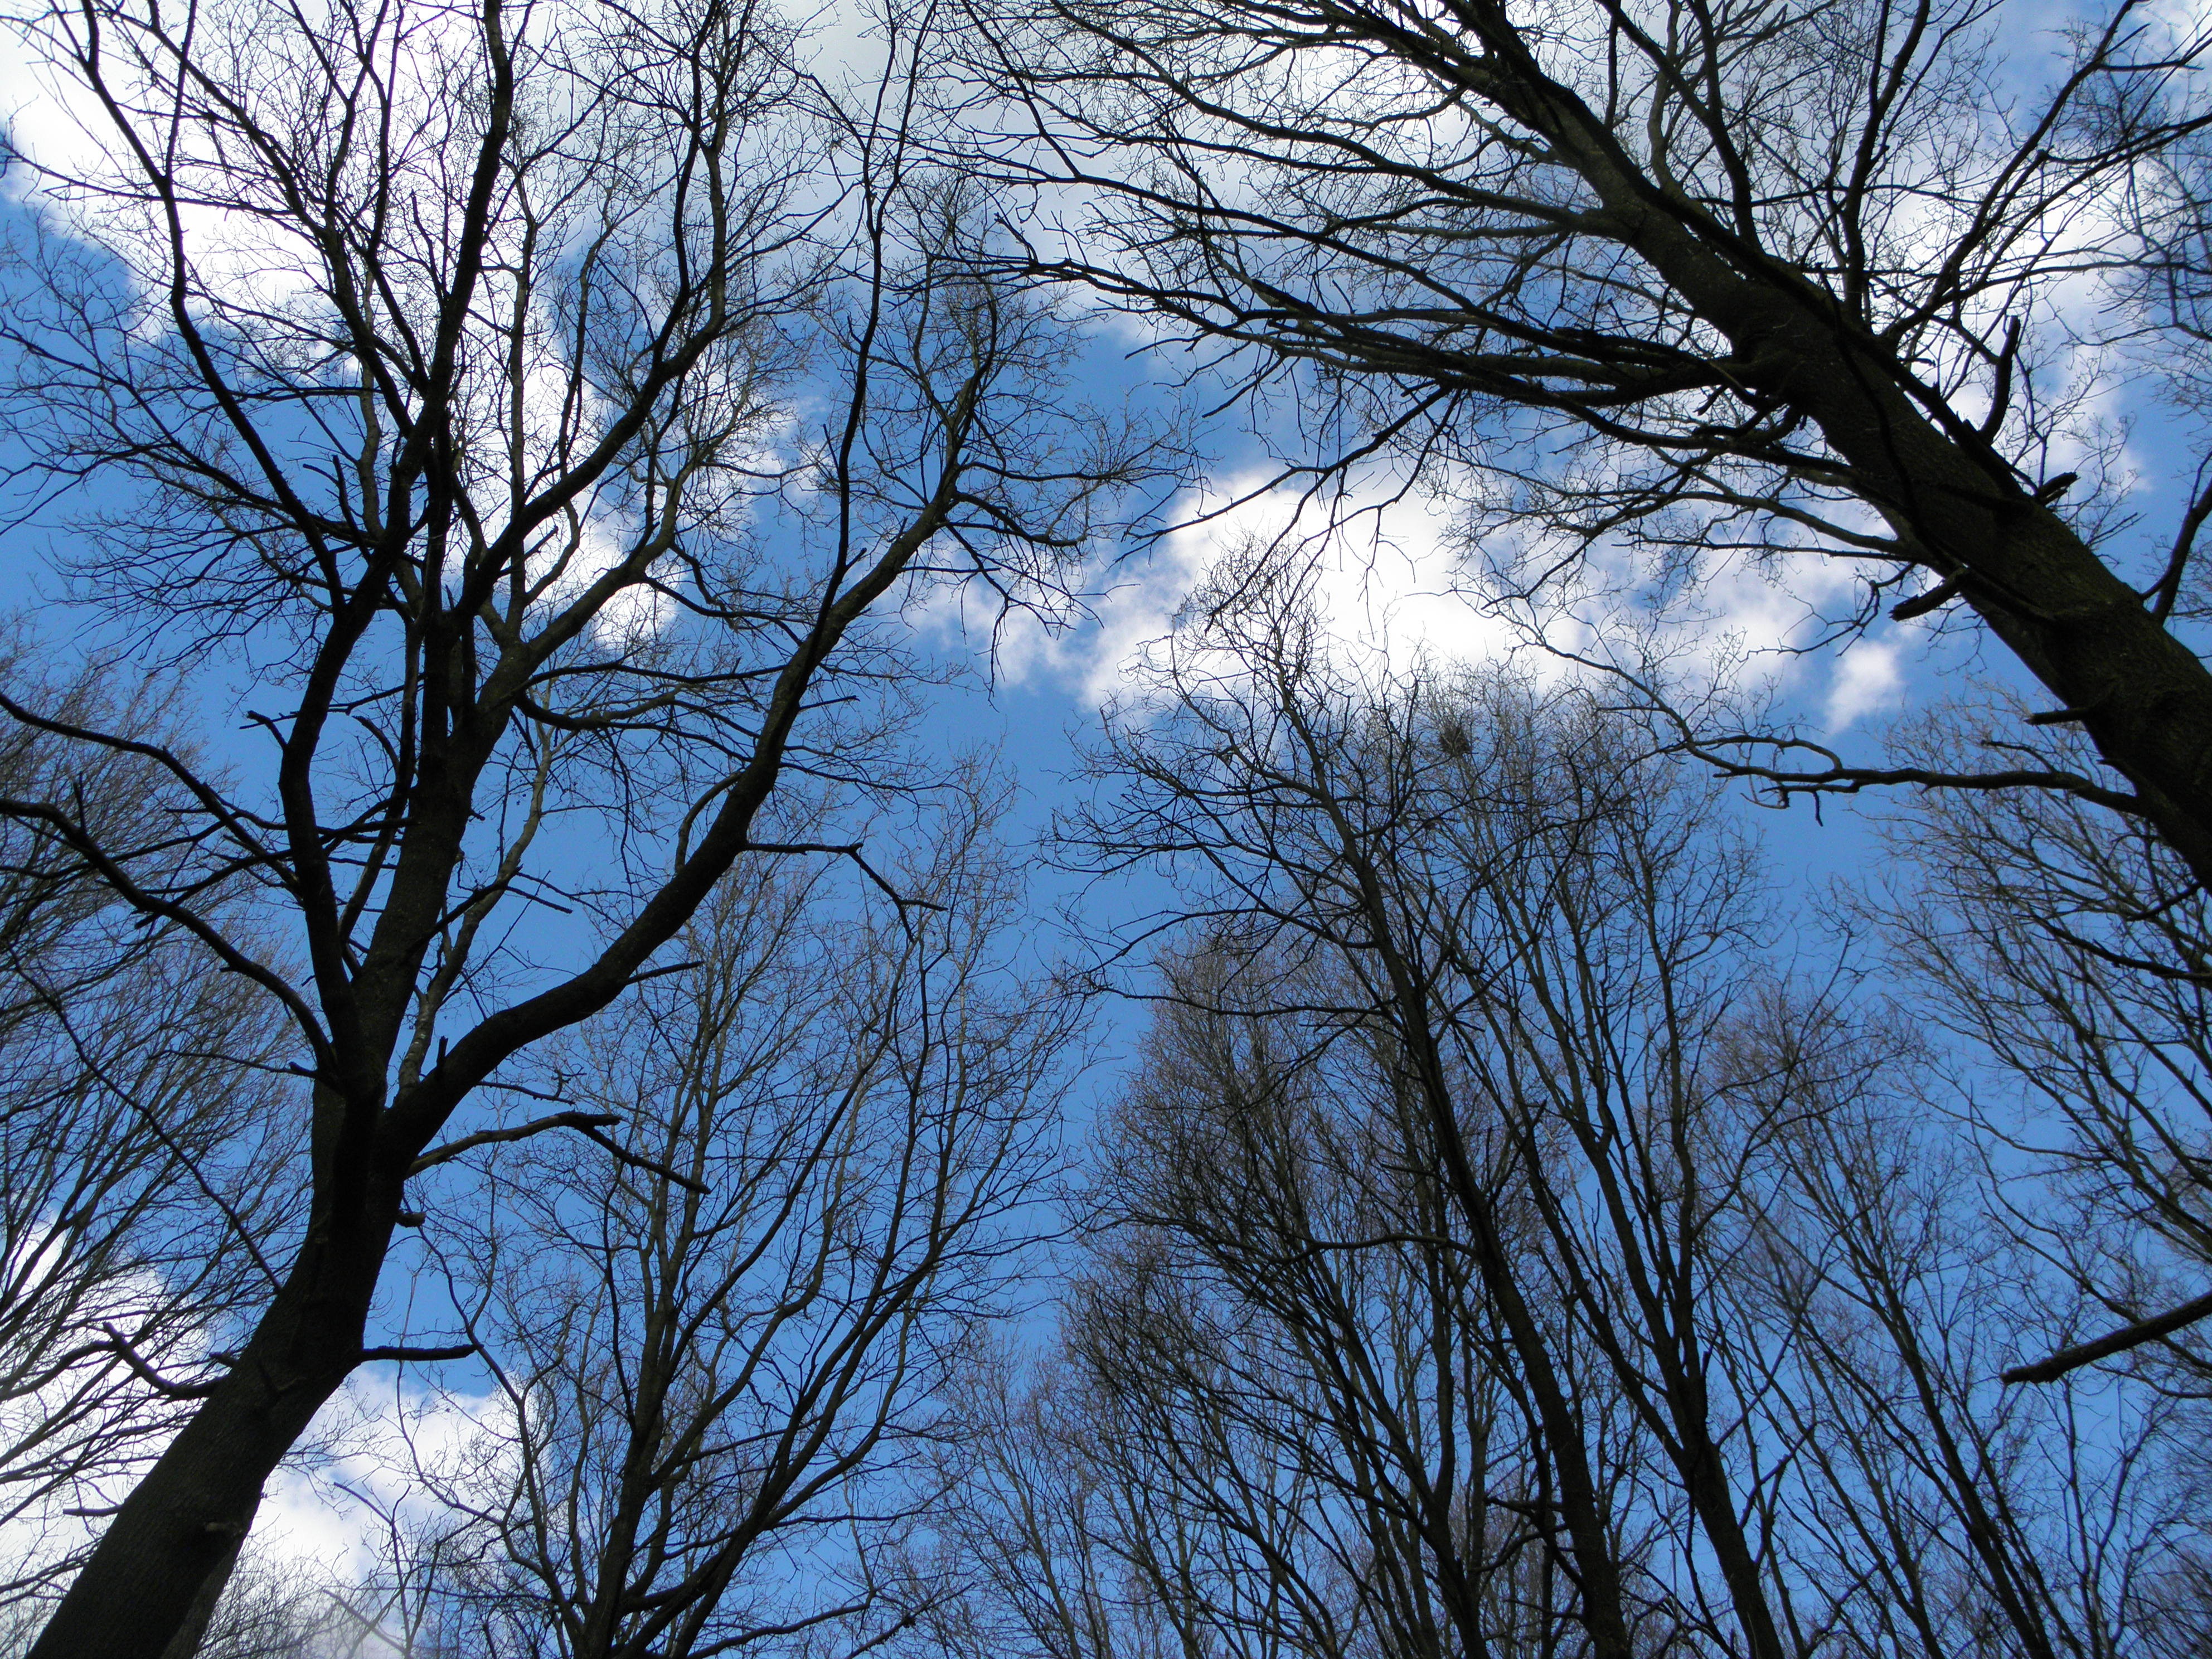
landscape, tree, nature, forest, branch, snow, winter, cloud, plant, sky, sunlight, frost, ice, spring, season, trees, aesthetic, freezing, atmospheric phenomenon, woody plant